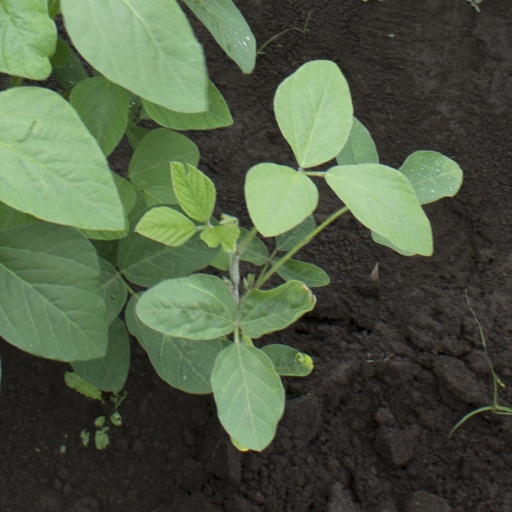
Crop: soybean